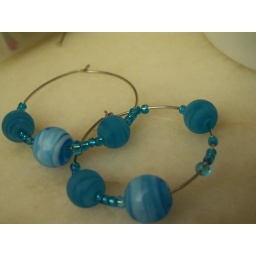
Hoop earrings with milky blue glass beads separated by clear blue seed beads and smaller silver-lined blue seed beads